On the Comet

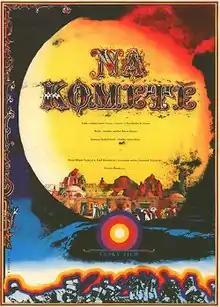
Original Czech poster

Na kometě (literally On the Comet) is a 1970 Czech film directed by Karel Zeman, based on Jules Verne's 1877 novel "Off on a Comet".